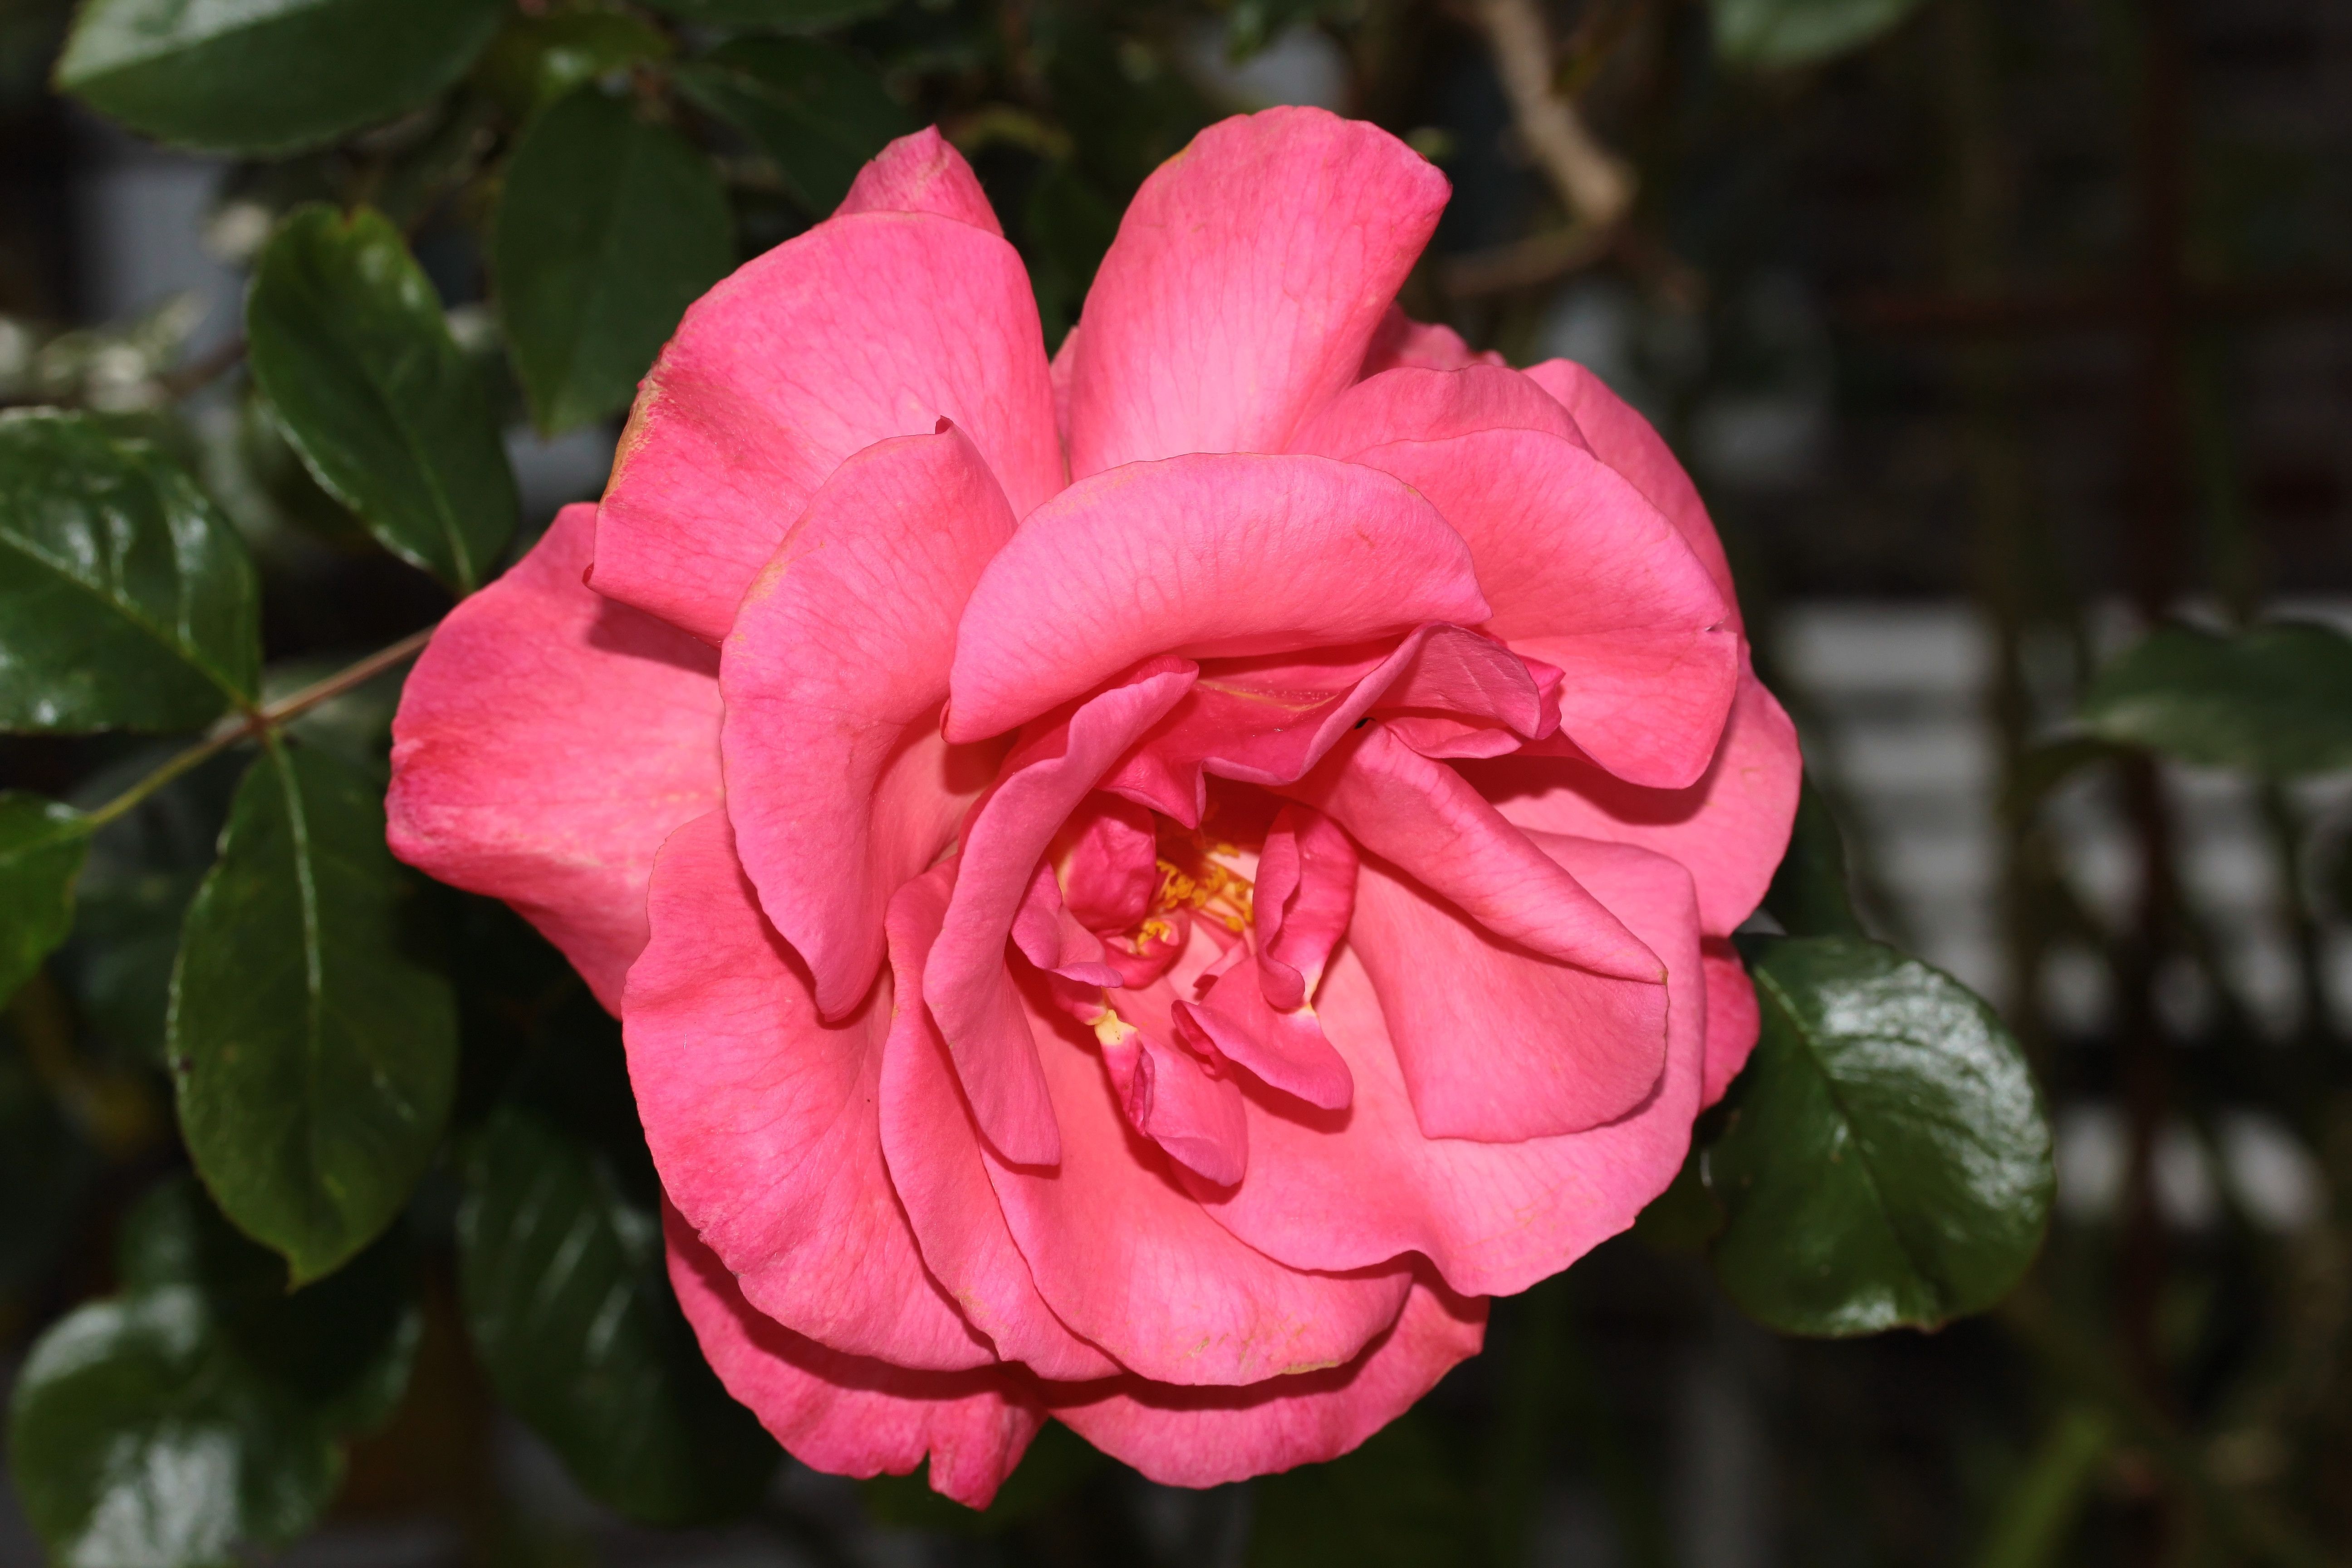
blossom, plant, sweet, flower, petal, bloom, rose, pink, flora, shrub, fragrant, wonderful, floribunda, wild rose, flowering plant, garden roses, rose family, pink red, land plant, rosa centifolia, camellia sasanqua, japanese camellia